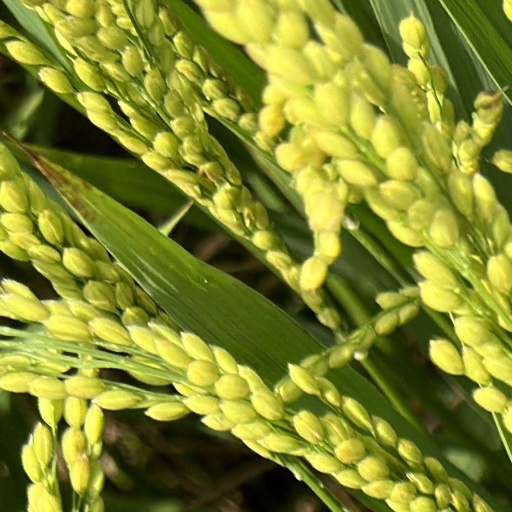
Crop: rice